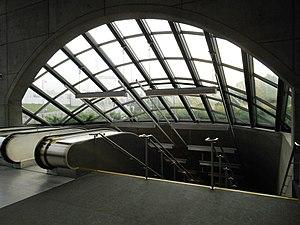
Station de métro de la Concorde à Laval